Friends of Lulu

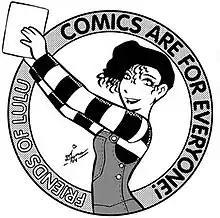
Friends of Lulu logo from 2004, illustrated by Diana X. Spinkle

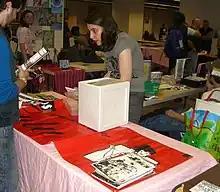
Friends of Lulu President Valerie D'Orazio at the Friends of Lulu table at the Big Apple Con, November 15, 2008

Friends of Lulu (FoL) was a non-profit, national charitable organization located in the United States, designed to promote readership of comic books by women and the participation of women in the comic book industry. FoL operated from 1994 to 2011.